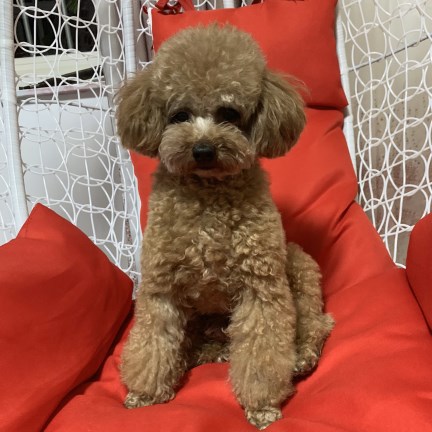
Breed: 7449-n000128-teddy